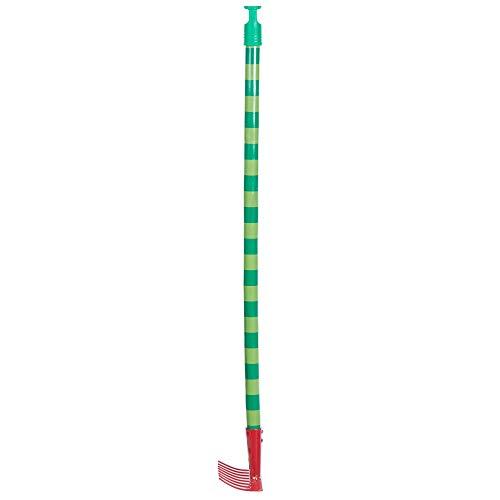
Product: The World of Eric Carle, The Very Hungry Caterpillar Garden Tool Set for Kids
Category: Toys & Games | Baby & Toddler Toys
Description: WORLD OF ERIC CARLE: Help children to explore and learn about the world around them with toys to spark the imagination.
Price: $19.99